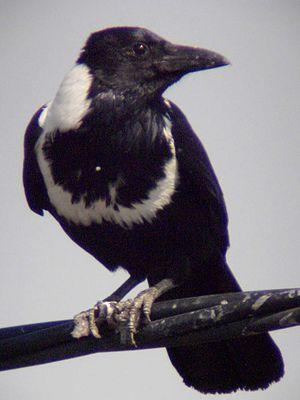
Le Corbeau à collier, également connu sous les noms de Corbeau à col blanc ou Corbeau Théofan-Marie, est une espèce d'oiseaux de la famille des Corvidés et originaire de la Chine et du nord du Vietnam. Du fait de son comportement charognard, ce corbeau a aujourd'hui une mauvaise réputation en Chine.